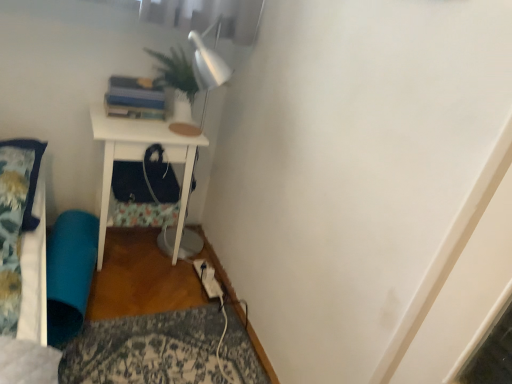
Question: Where can I find a free point in front of white matte nightstand at center? Please provide its 2D coordinates.
Answer: [(0.245, 0.763)]